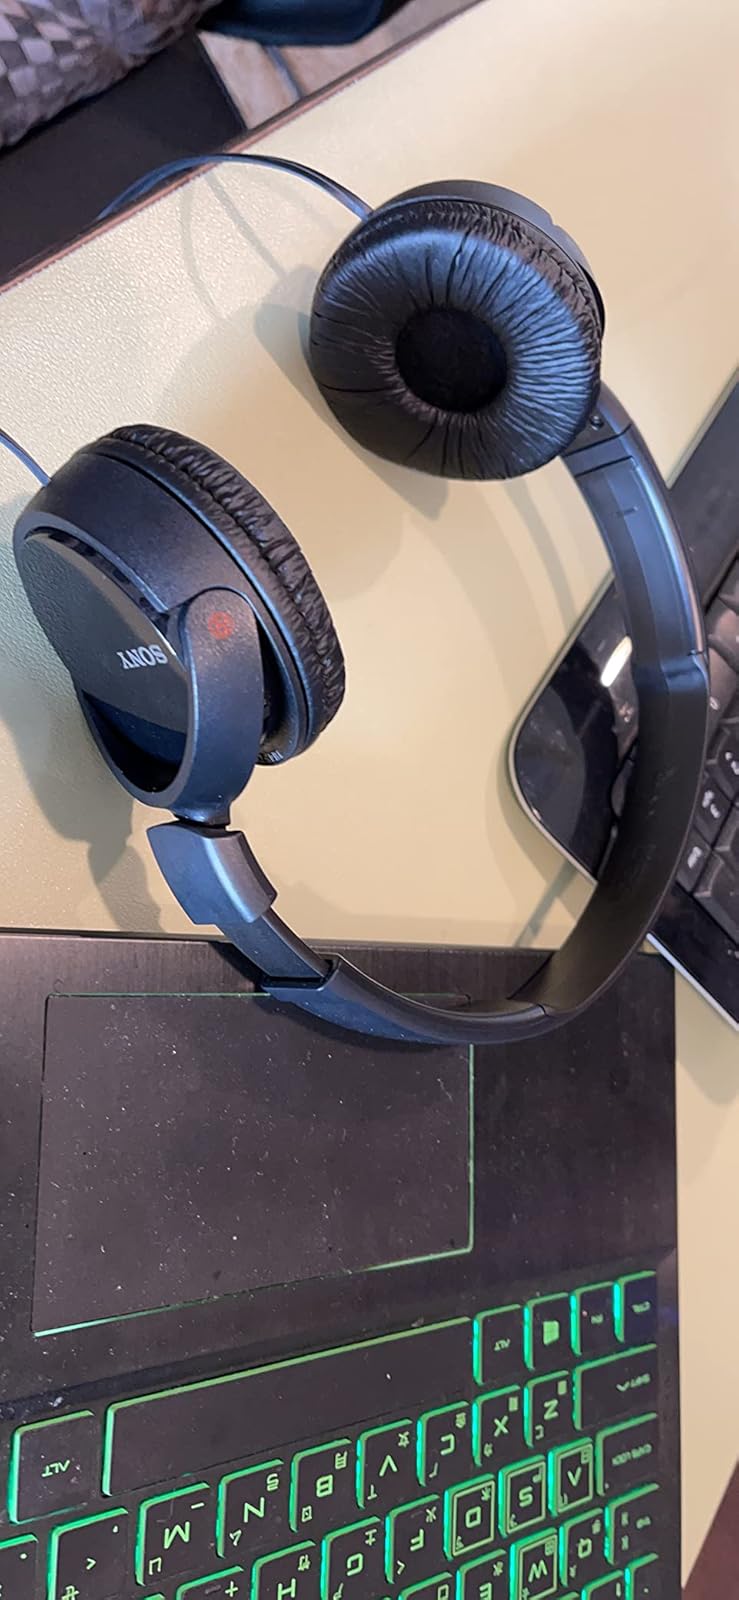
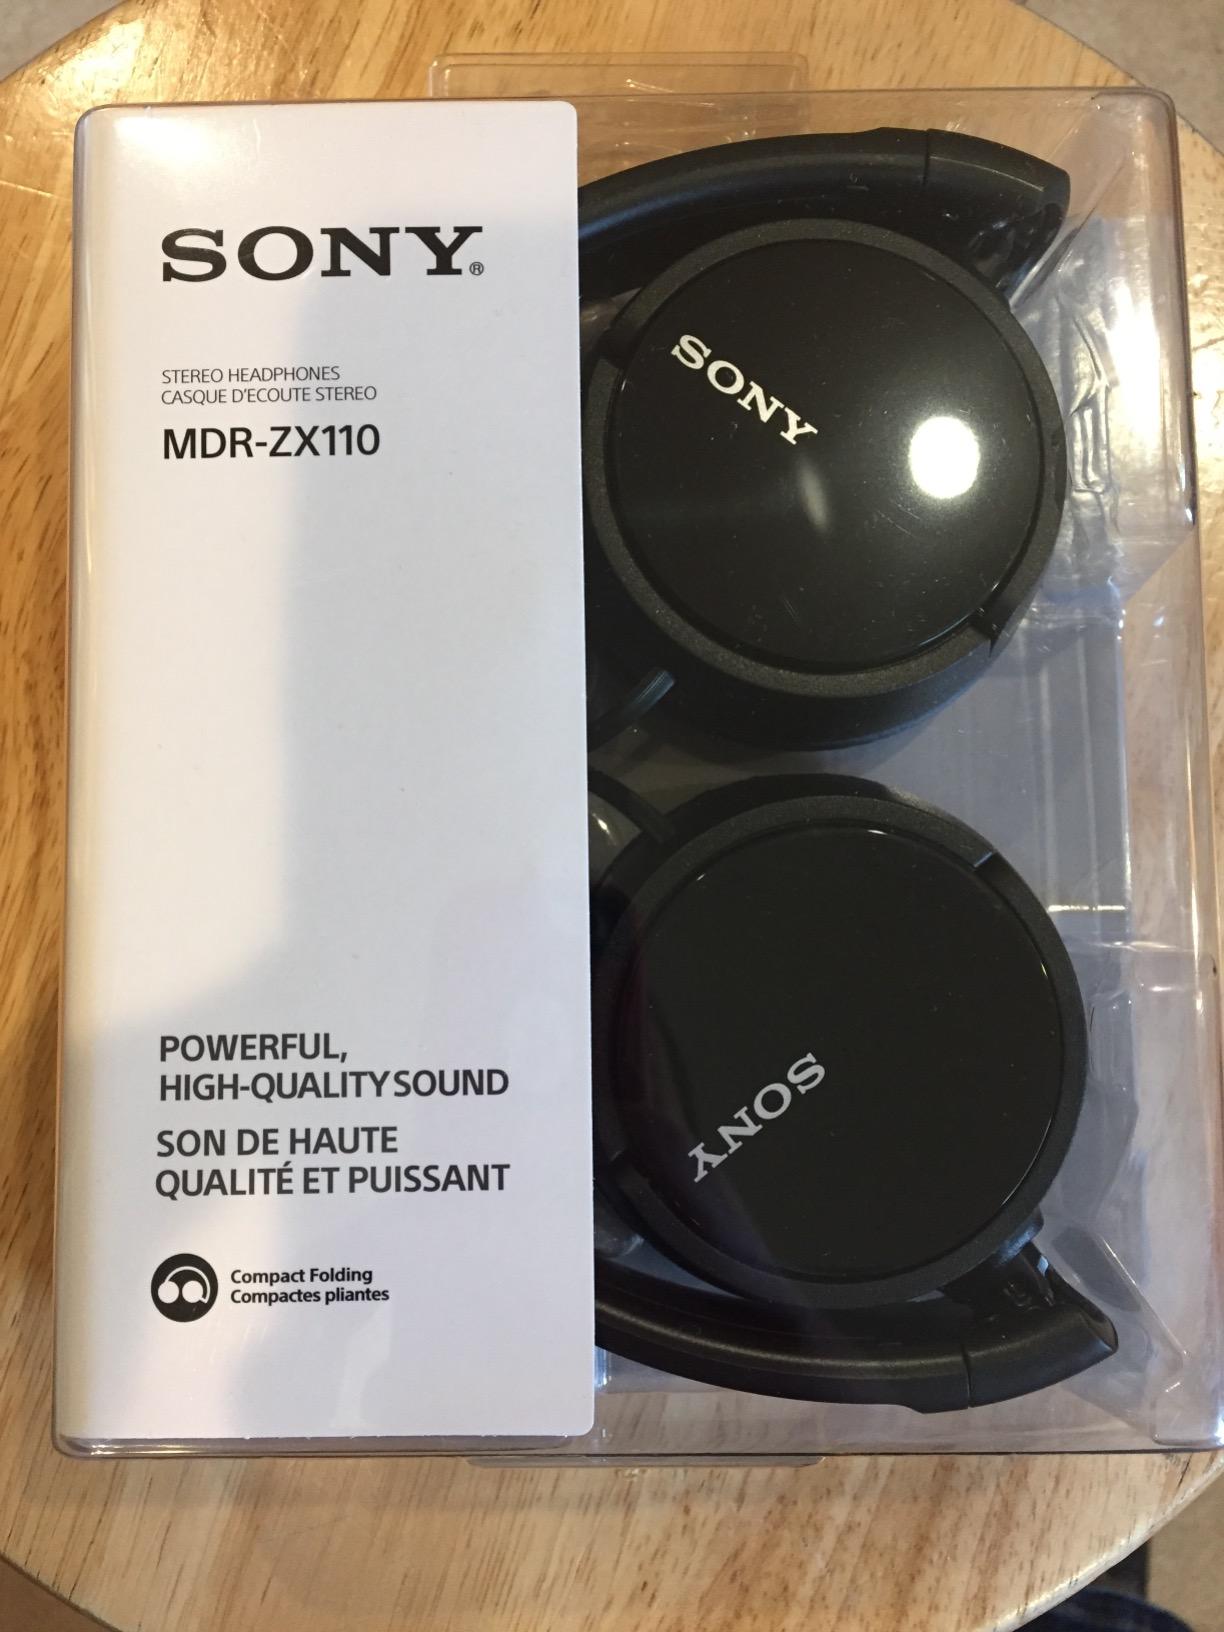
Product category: headphones
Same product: yes